Ren Yuandao

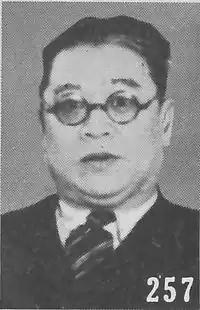
Ren Yuandao as pictured in "The Most Recent Biographies of Chinese Dignitaries"

Ren Yuandao (1890–1980) was a Chinese general of the Republic of China, who held military posts in the collaborationist Reformed Government of the Republic of China and later the Wang Jingwei Government during the Second Sino-Japanese War.